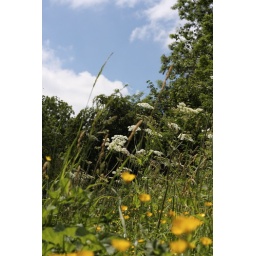
Down in the valley where the green grass grows....